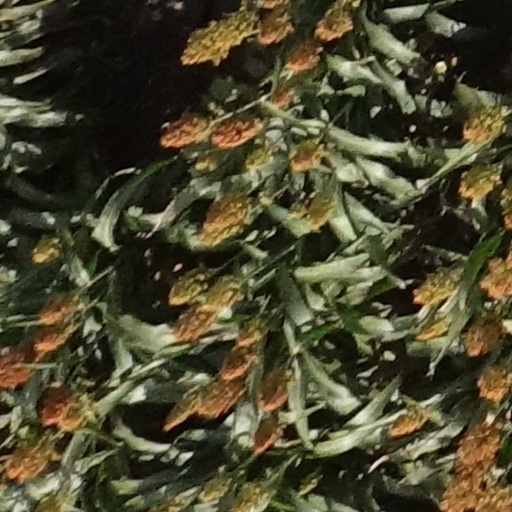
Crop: sorghum